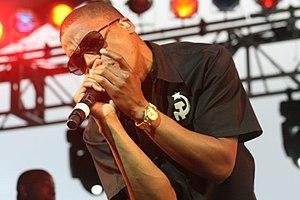
Lupe Fiasco, de son vrai nom Wasalu Muhammad Jaco, né le 16 février 1982 à Chicago, dans l'Illinois, est un rappeur et entrepreneur américain. Il se popularise en 2006 grâce au succès de son premier album, Lupe Fiasco's Food and Liquor. Il est également chanteur du groupe rock Japanese Cartoon sous son vrai nom. Comme entrepreneur, Fiasco est CEO de 1st & 15th Entertainment.